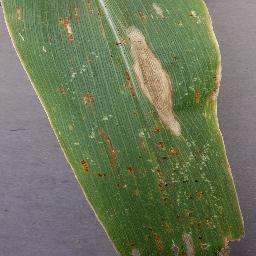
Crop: corn
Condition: (maize)_northern_blight